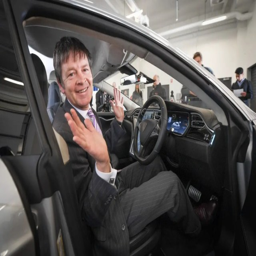
minister for roads and politician inside an automated car made by person .